Michel Bohiri

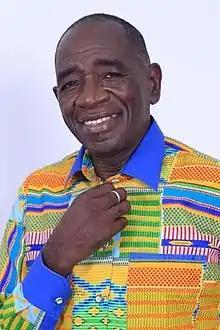
Portrait of Michel Bohiri

Michel Bohiri is an Ivorian actor. He was one of the main actors in the long-running television series "Ma Famille" ("My Family"). He became known throughout Africa for his work on the series. He left the show in 2007 to work with 225 Studios.